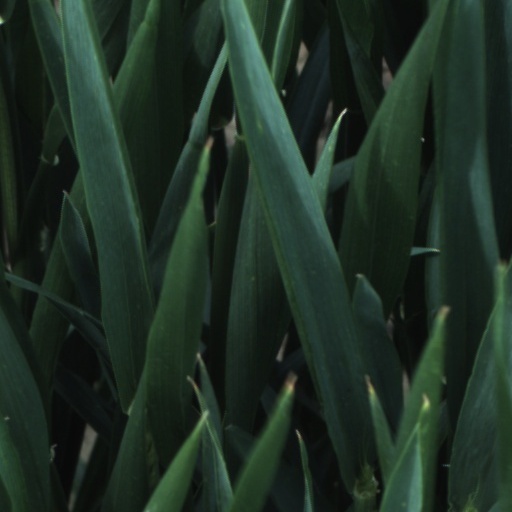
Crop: wheat